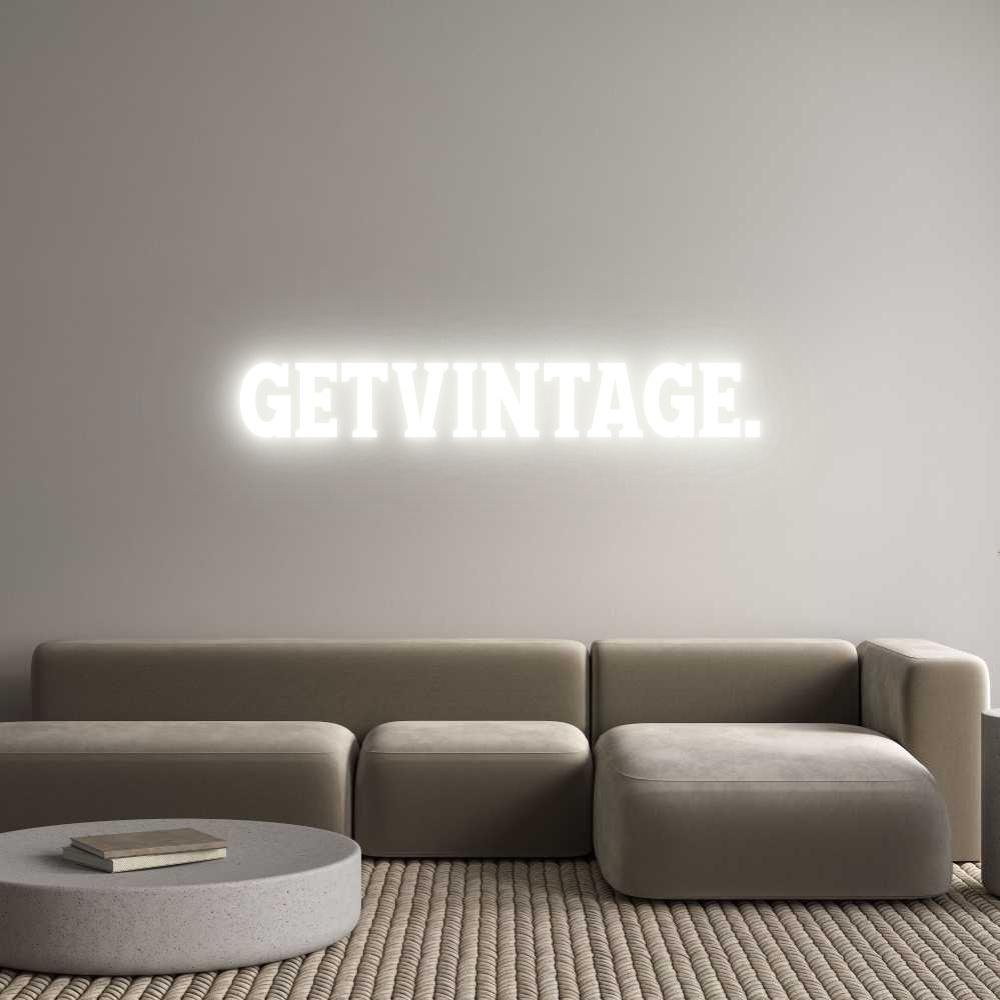
Custom Neon: Getvintage.
Text: Getvintage. Text Align: left Font: Tulum Colour: Blanc Size: Large / 100cm X 15cm Backboard: Coupé à la forme Waterproof: Non Télécommande ( + 0€ ): OUI
Brand: Neontopia
Category: Business & Industrial > Signage > Electric Signs > Neon Signs